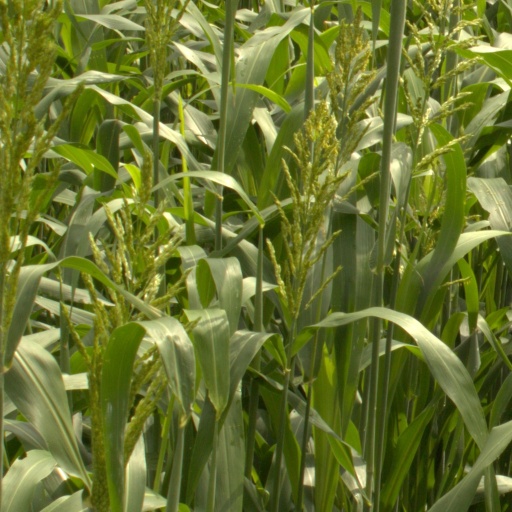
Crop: sorghum